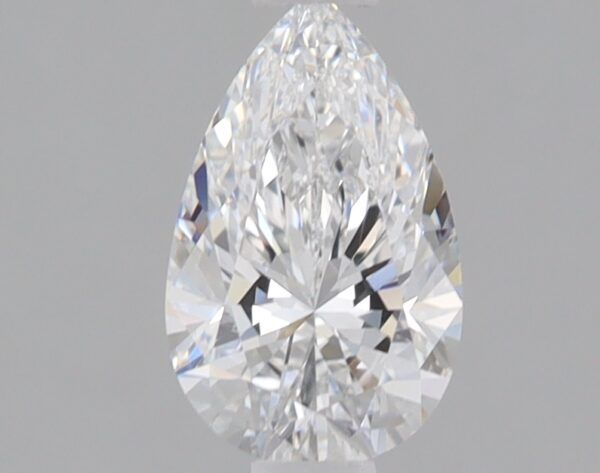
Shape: pear
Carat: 0.75
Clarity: VS1
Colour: E
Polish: EX
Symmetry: EX
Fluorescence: NONE
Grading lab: IGI
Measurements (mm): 8.16 x 5.05 x 3.2